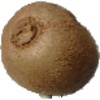
Label: Kiwi 1